Dead for a Dollar

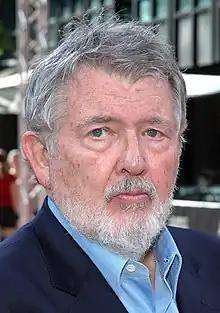
Writer-director Walter Hill

Hill later recalled he had worked on the script "for about a year and a half, not constantly." The Christopher Waltz character was based on a real character, Chris Madsen, a US Marshal from Denmark. "I thought the idea of a European immigrant as protagonist was a nice, off-center way of getting into a story," said Hill. "We're so used to the Joel McCrea, Randolph Scott, John Wayne Anglo kind of guy." However he stressed the role was fictionalised.